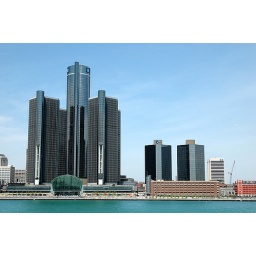
Taken from the Detroit Princess river boat. I currently work in the Blue Cross Blue Shield tower (seen at bottom right).